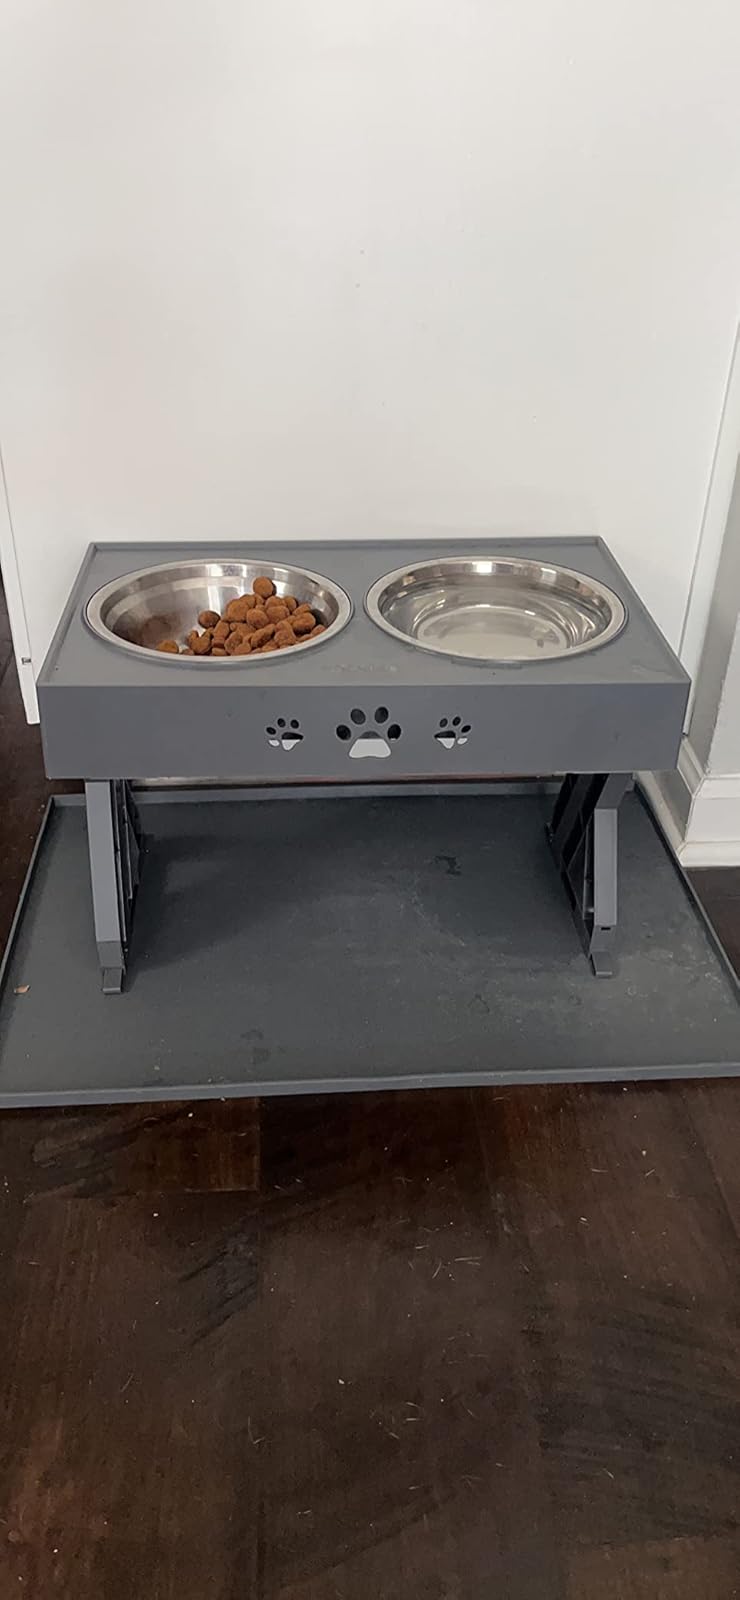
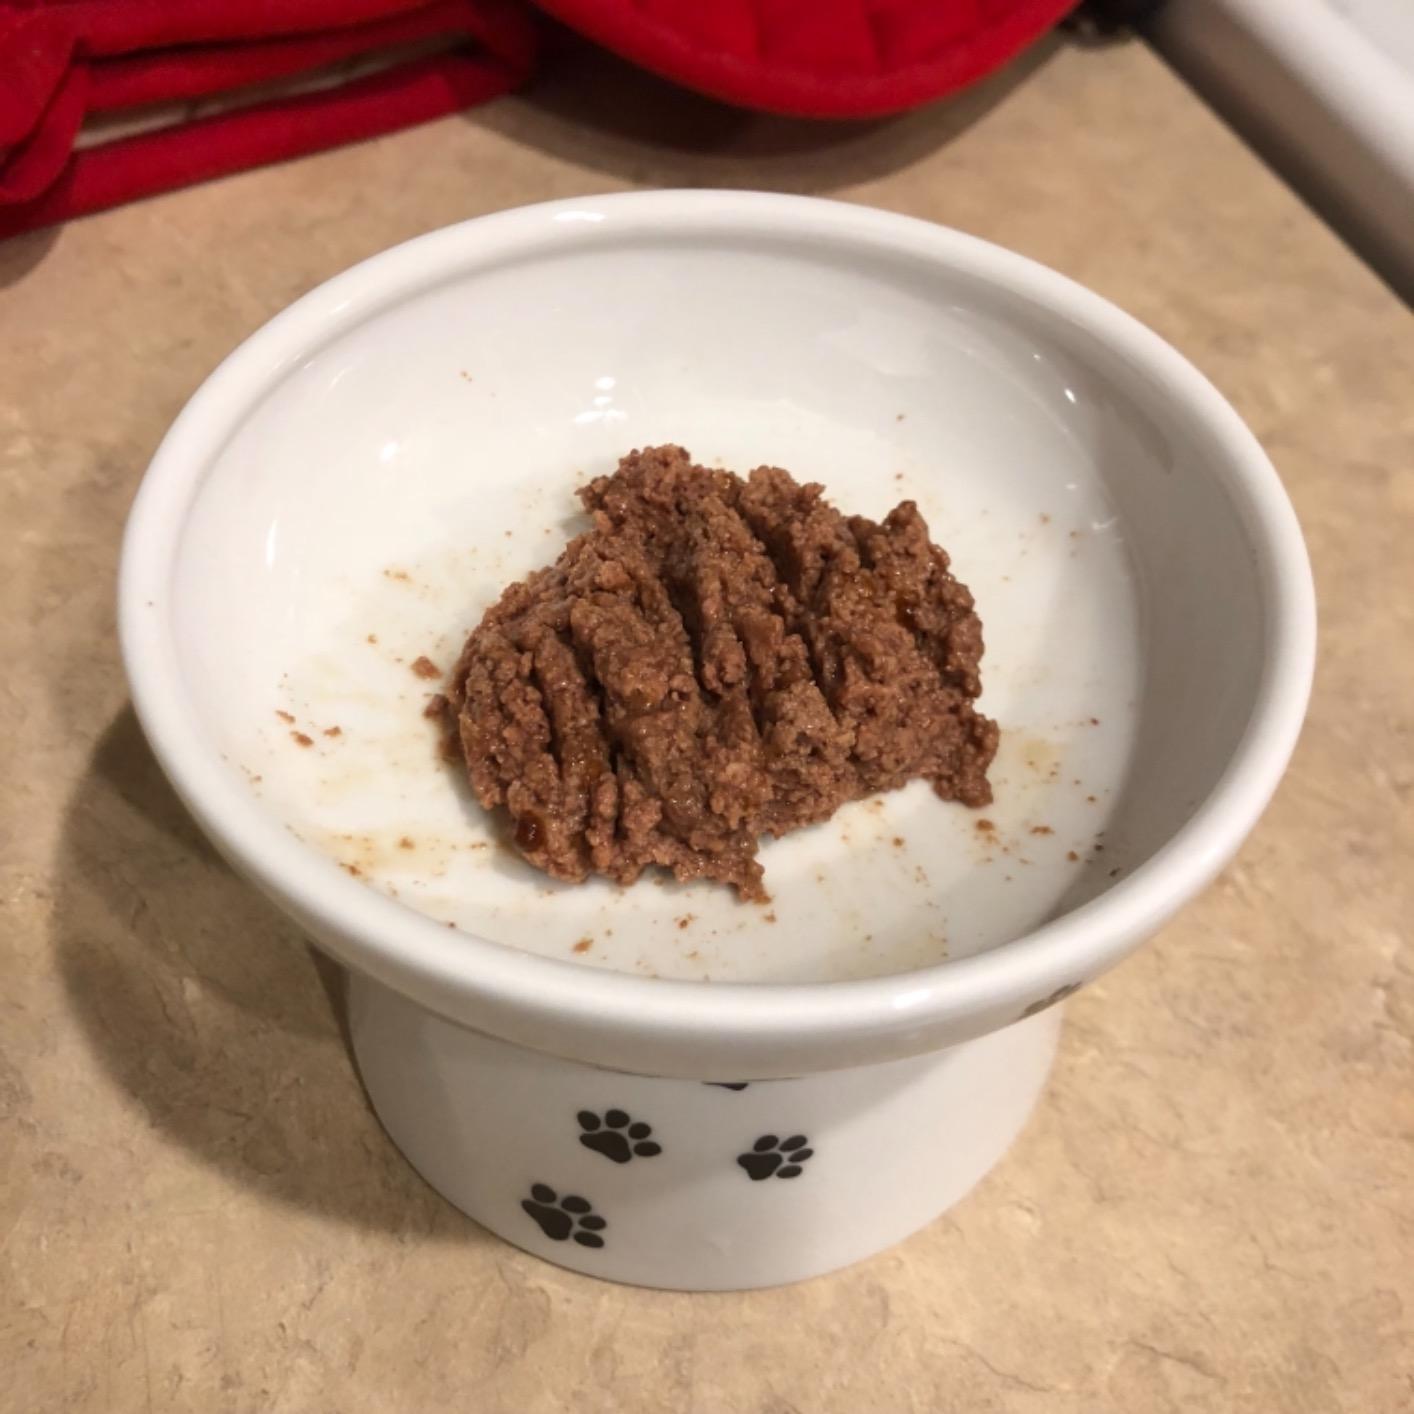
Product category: items_bowl
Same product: no